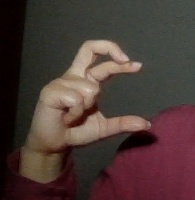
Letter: thal